Charles Bertie Prowse

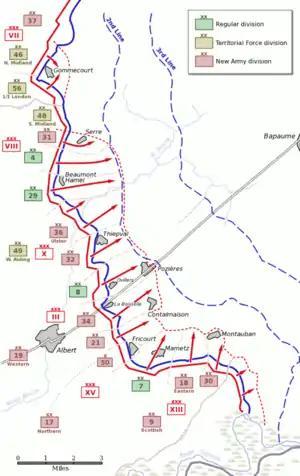
British plans for the first day of the Somme. The 11th Brigade attacked as part of the 4th Division between Beaumont Hamel and Serre.

On 1 July 1916 Prowse led the 11th Infantry Brigade in the first day of the Battle of the Somme. His unit's objectives were the German lines between the fortifications of Redan Ridge Redoubt and the Quadrilateral (known to the Germans as "Heidenkopf"). north of Beaumont Hamel in front of Serre-lès-Puisieux. The attacks of the 11th Brigade and the wider 4th Infantry Division, largely failed to take and hold the German positions, though some success was achieved at the Quadrilateral. At 9:45 am, in the belief that it had been secured, Prowse attempted to move his headquarters forward to the Quadrilateral. Prowse was in the process of climbing out of the British forward trench, while organising a party of Seaforth Highlanders near an area of the front line known as Brett Street, when he was hit in the back by machine gun fire from the German positions at Redan Ridge Redoubt. An eyewitness, Lieutenant G. A. Robinson, noted "Brigadier-General Prowse showed great gallantry in his efforts, ignoring the great breaches in our parapet, exposing himself to great danger". Arthur Conan Doyle, in a 1916 book, claimed Prowse had been killed whilst telling his troops to "remember that they were the Stonewall Brigade".